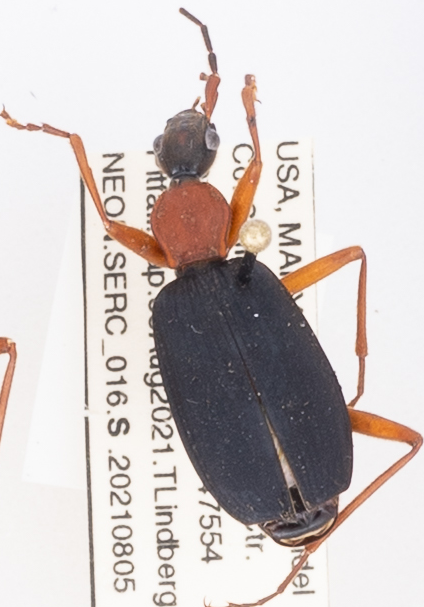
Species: Galerita bicolor
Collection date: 2021-08-05
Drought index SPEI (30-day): -1.06
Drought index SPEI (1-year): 1.418
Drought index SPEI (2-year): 1.45